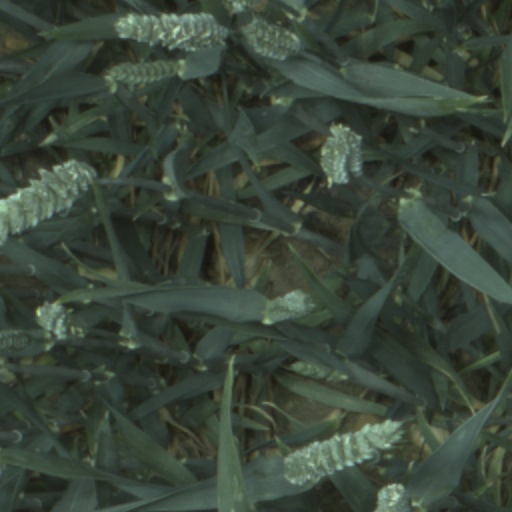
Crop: wheat